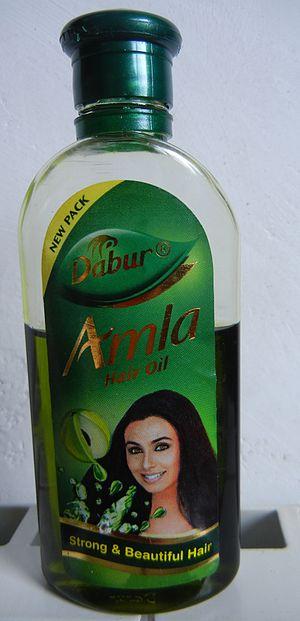
huile pour cheveux à l'amla de marque Dabur - made in india
L’amla est une espèce d'arbres de la famille des Euphorbiaceae selon la classification classique, ou de celle des Phyllanthaceae selon la classification phylogénétique.